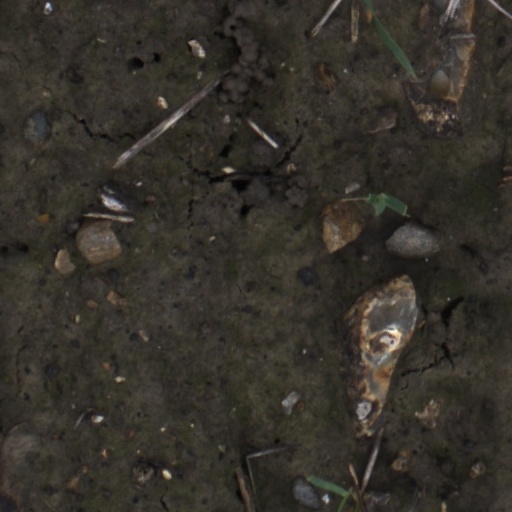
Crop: wheat